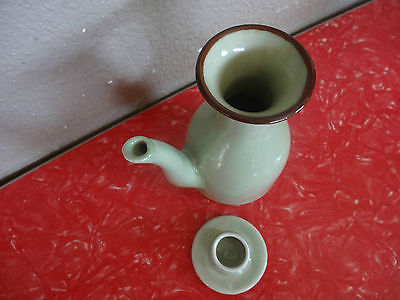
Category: kettle